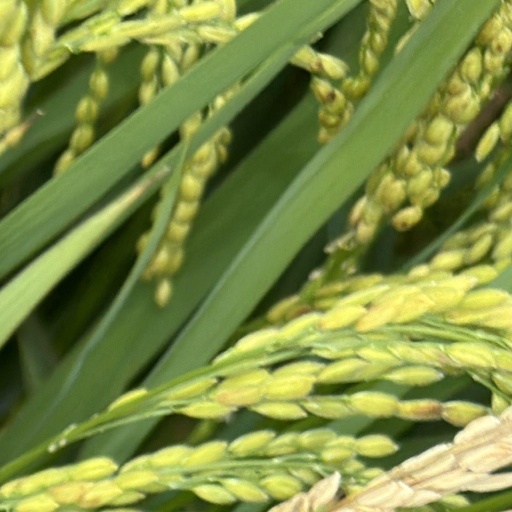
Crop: rice